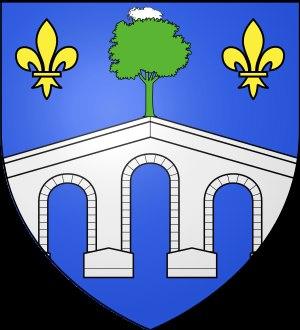
L'abbaye de Pontigny est un ancien monastère de l'ordre cistercien. Fondée en 1114, au nord de la Bourgogne, aujourd'hui dans la commune de Pontigny, dans le département de l'Yonne, elle est la deuxième des quatre premières filles de Cîteaux.